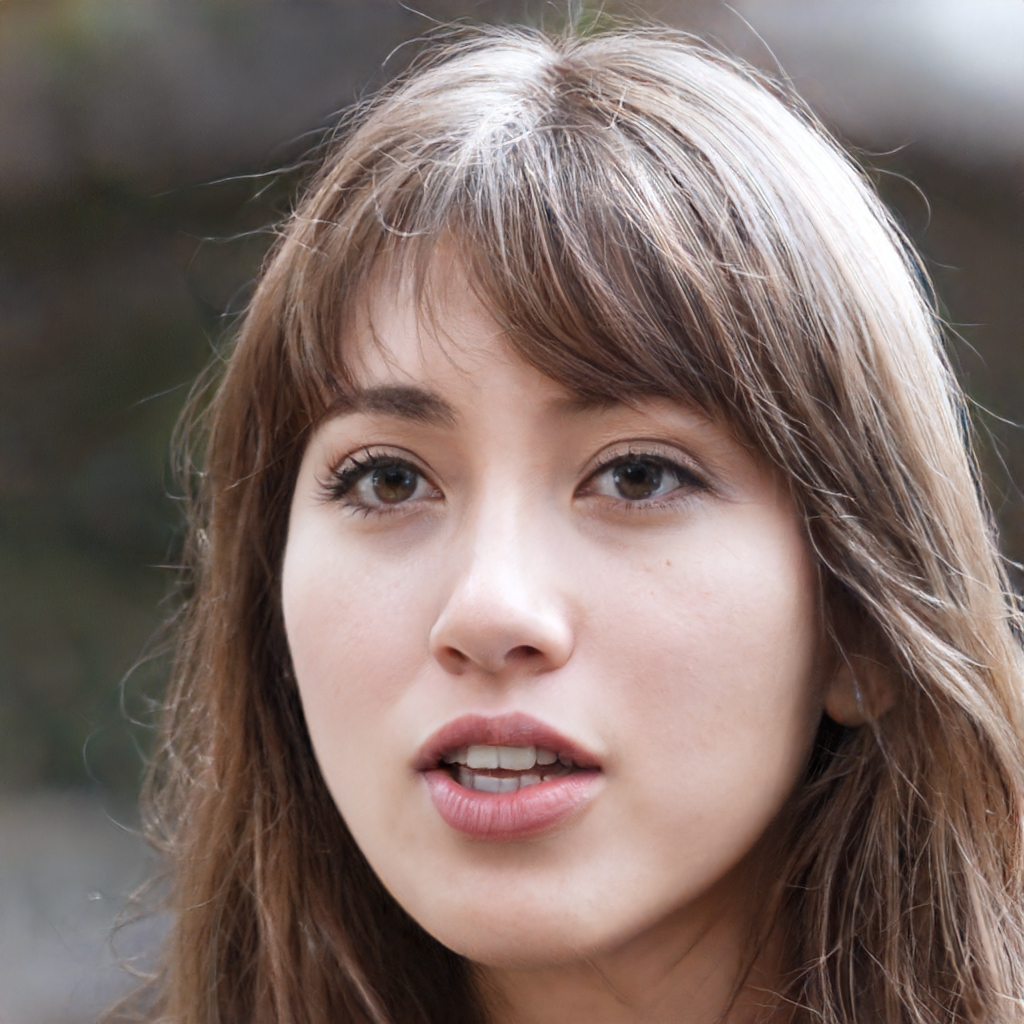
Label: Colored